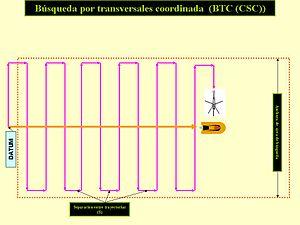
circuit de ratissage en lacets et de recherche coordonné entre un aéronef et navire pour le sauvetage